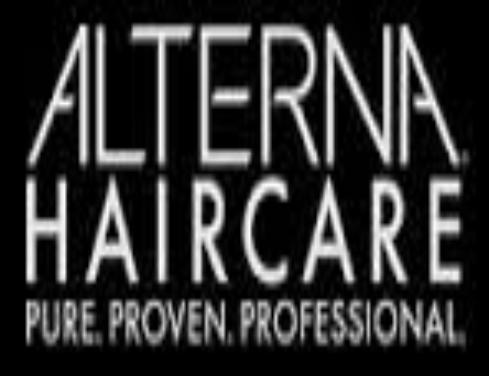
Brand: Alterna Haircare
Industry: Necessities